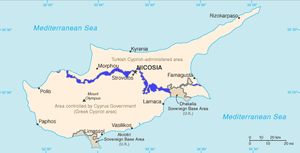
Une zone tampon peut par exemple être une zone démilitarisée, un no man's land ou un autre type de zone frontalière.